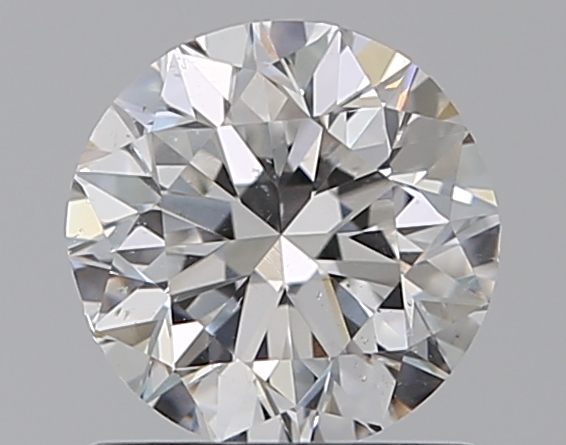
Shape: round
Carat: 0.9
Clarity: SI1
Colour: D
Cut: GD
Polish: EX
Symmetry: GD
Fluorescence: M
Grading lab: GIA
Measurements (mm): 5.92 x 6.03 x 3.89